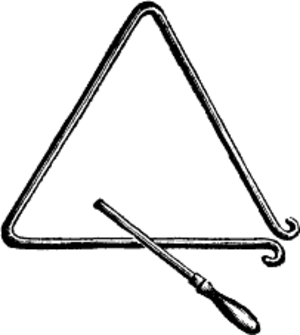
Triangel
En gammeldags triangel med stav
Trianglen er et musikinstrument og bliver brugt som slagtøj, som oftest i forbindelse med symfoniorkestre. Trianglen er konstrueret af metal og er formet som en trekant, hvoraf navnet forekommer. Metallet er på moderne triangler oftest af stål. I folkemusik, samba og rockmusik er trianglen ofte håndholdt, så en side kan bliver dæmpet ved hjælp af fingerne, hvilket påvirker tonens frekvens, i modsætning til klassiske sammenhænge hvor trianglen hænger fra en snor.